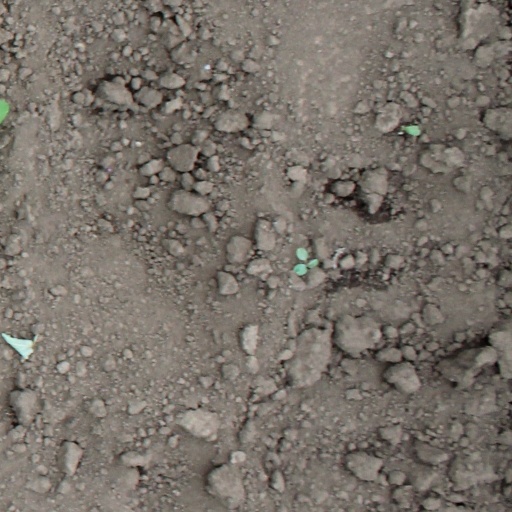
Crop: soybean